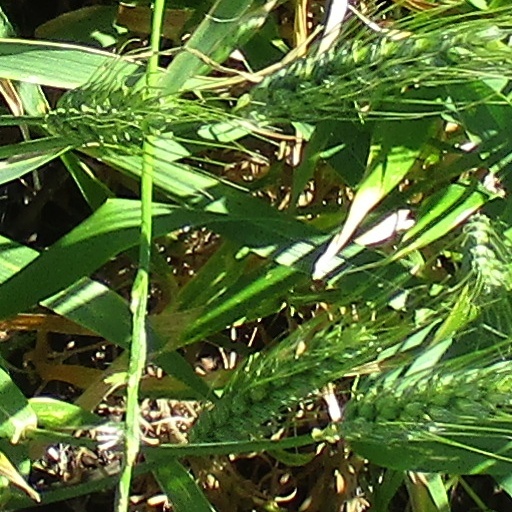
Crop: wheat